Viggen 23

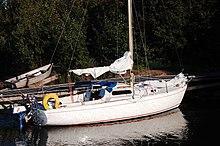
Viggen 23 sailboat showing transom

The Viggen 23 is a recreational keelboat, built predominantly of fibreglass, with wood trim. It has a masthead sloop rig with aluminum spars, a deck-stepped mast, wire standing rigging and a single set of unswept spreaders. The hull has a spooned raked stem, an angled transom, a skeg-mounted rudder controlled by a tiller and a fixed fin keel. It displaces and carries of ballast.